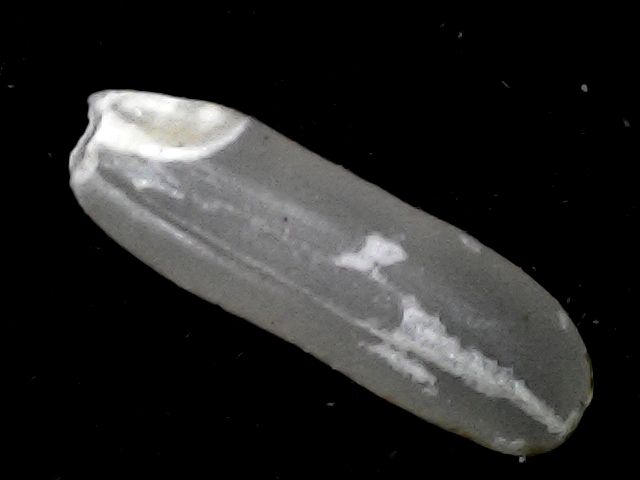
Rice variety: BD87